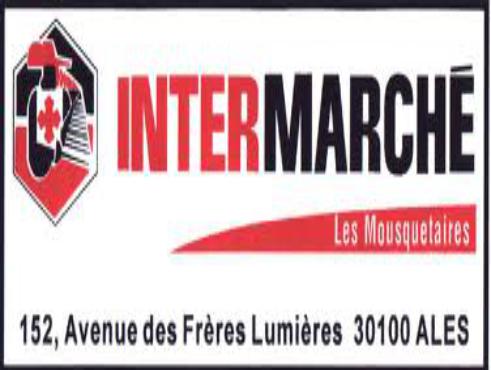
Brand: Intermarche
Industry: Necessities